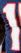
Number: 1